Kepler-14

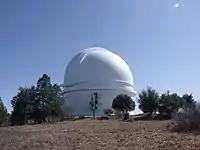
The Palomar Observatory confirmed findings suggesting that Kepler-14 was a binary star.

Kepler-14 was identified as a possible host to a planet during the first four months of Kepler's operational data, which began when NASA launched the satellite in April 2009. Kepler-14 was provisionally designated KOI-98. Because Kepler-14's transit signal seemed to imply that the possible planet had a short orbit and a clear effect on Kepler-14's brightness, the Kepler science team forwarded the candidate to the Kepler Follow-up Program (KFOP).